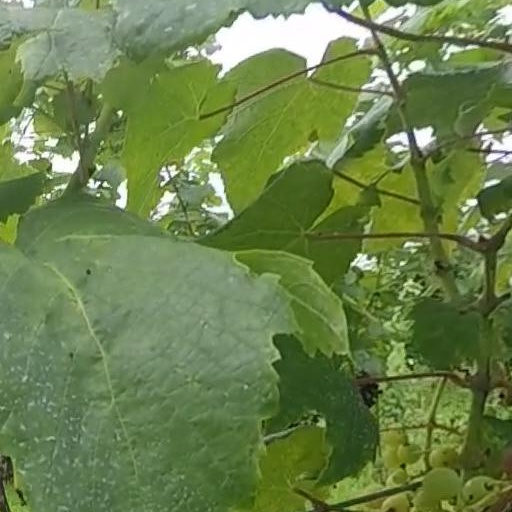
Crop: grape